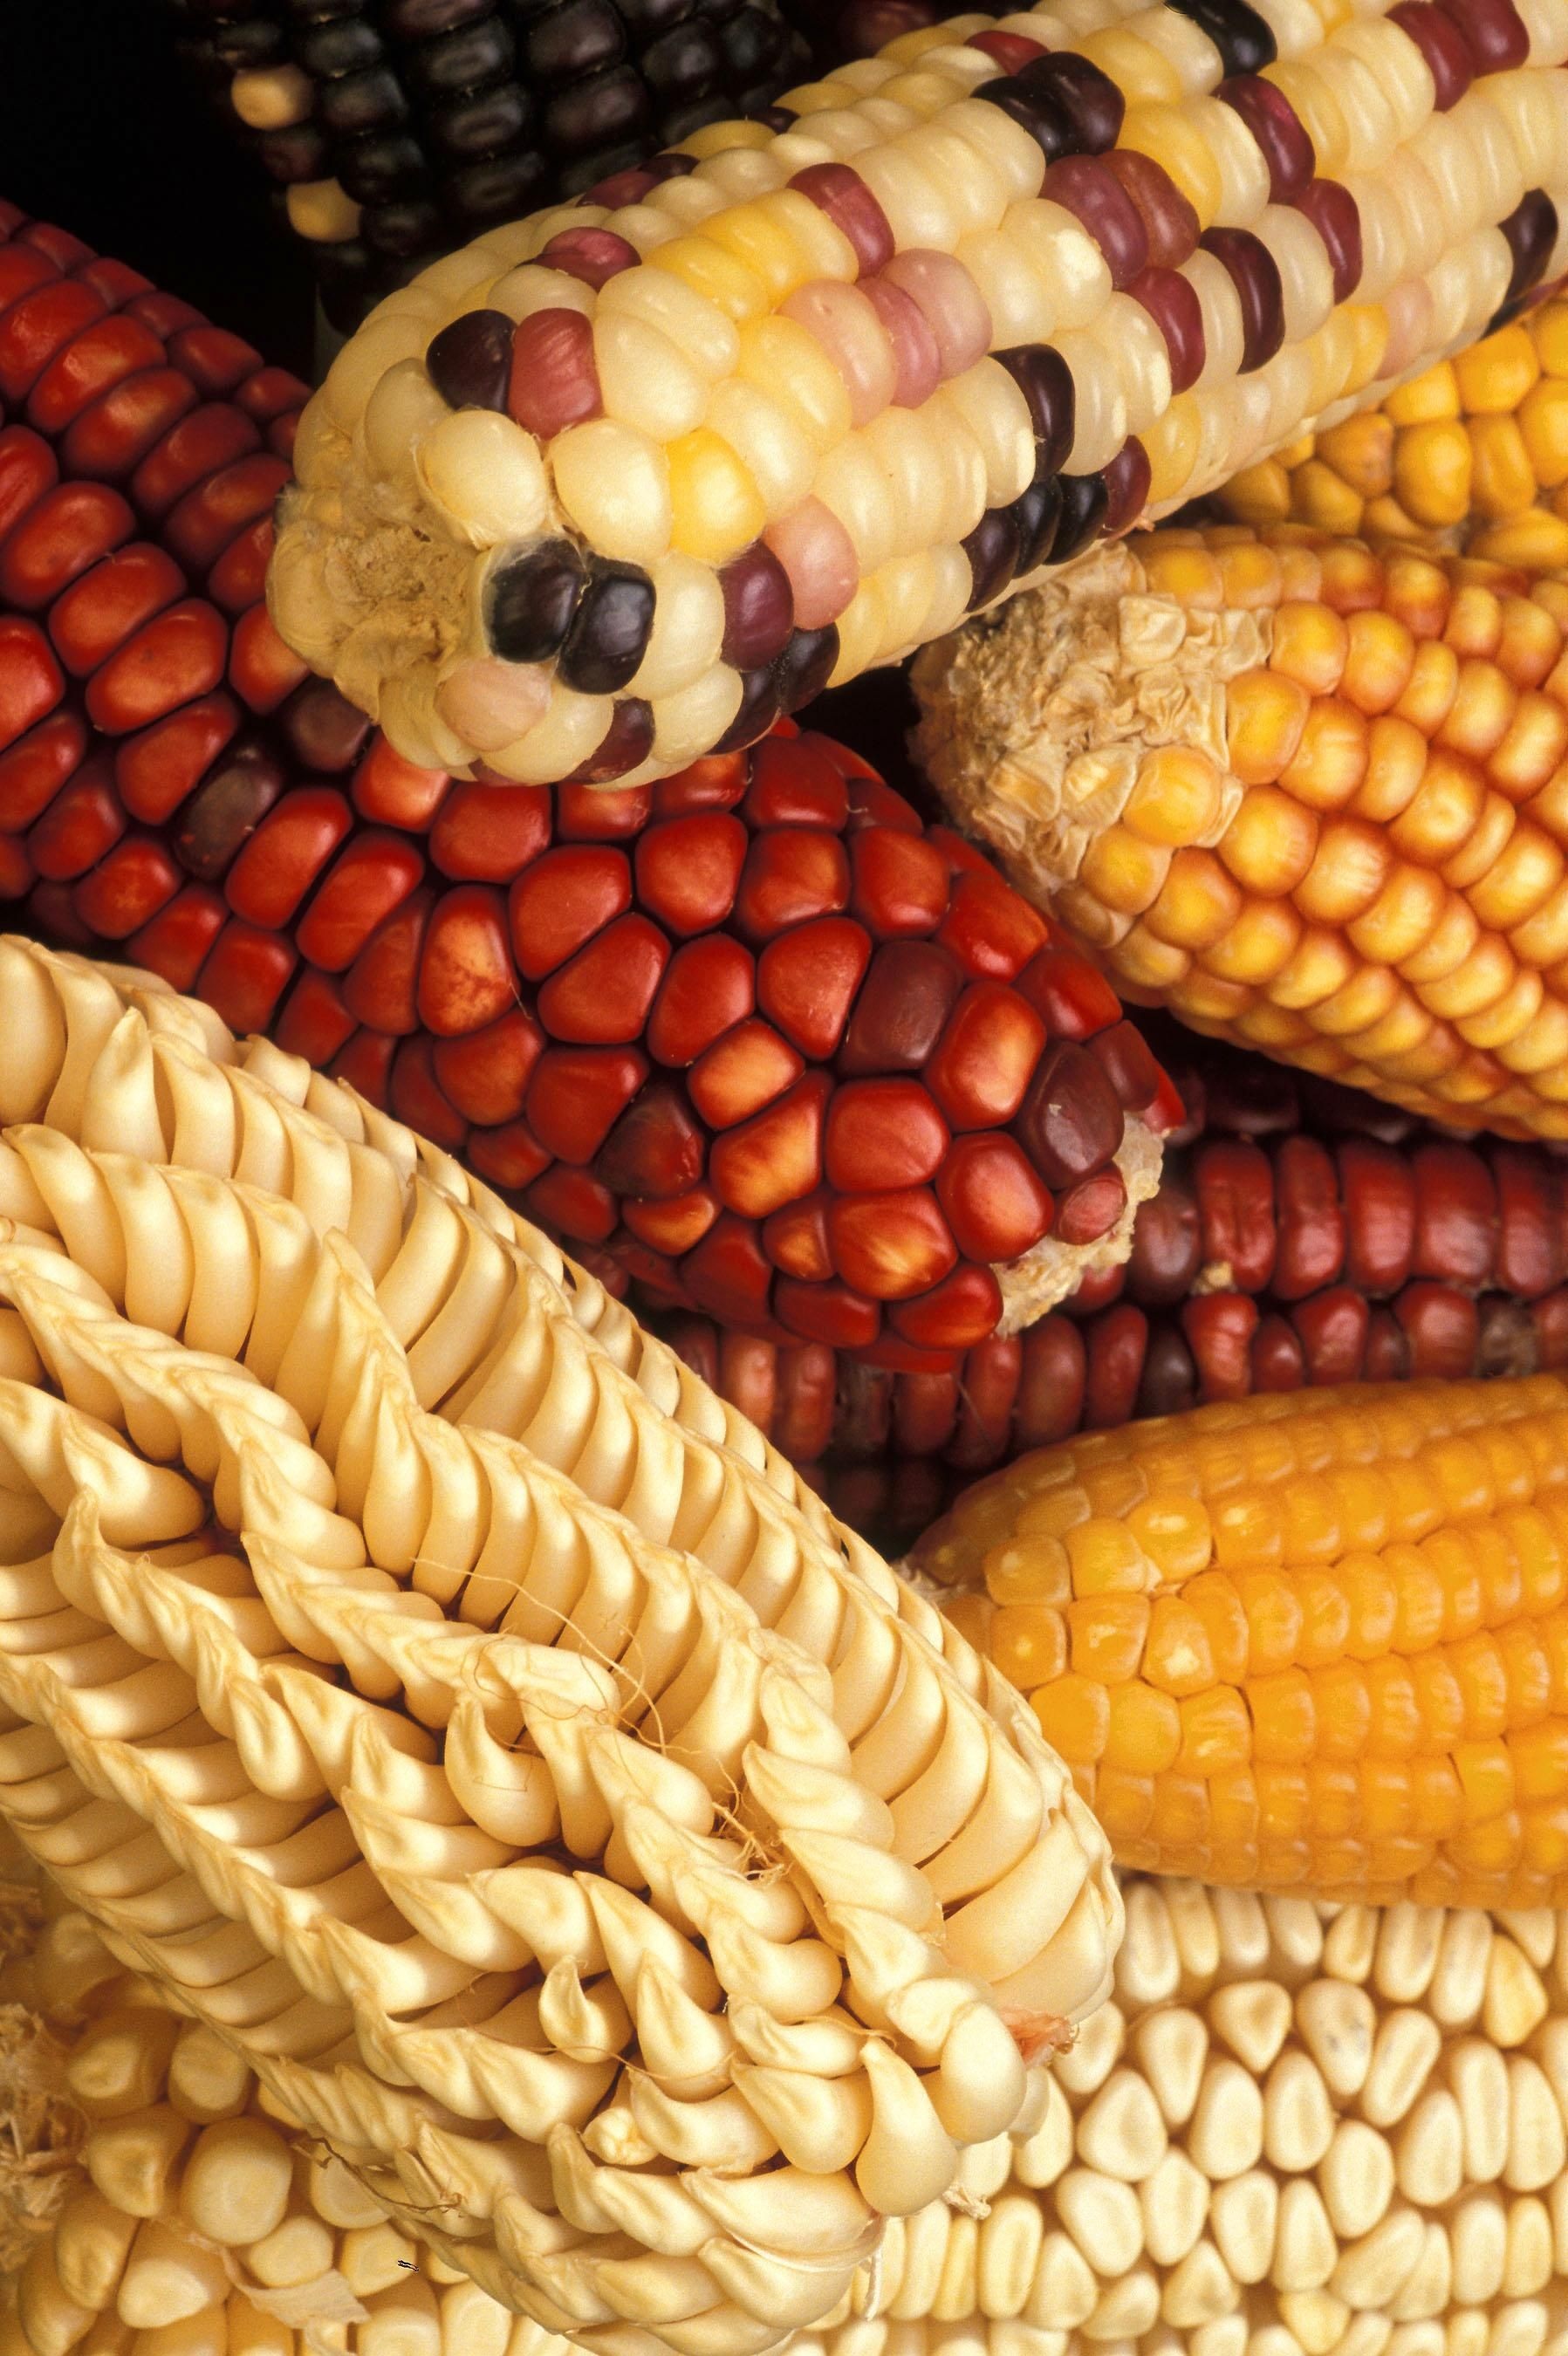
dish, meal, food, produce, corn, flora, plants, vegetables, modified, corn on the cob, genetically, grass family, whole grain